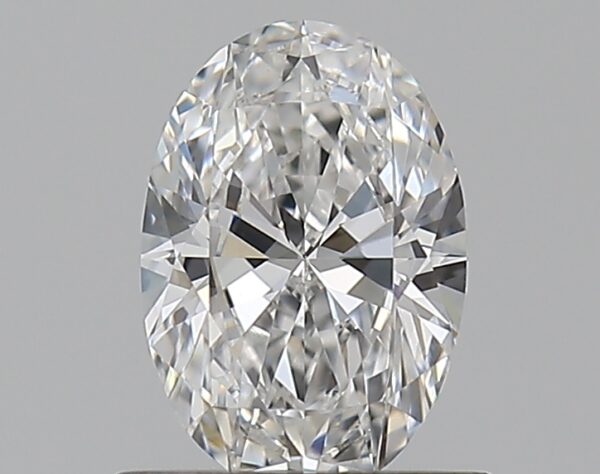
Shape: oval
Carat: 0.59
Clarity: VS1
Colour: E
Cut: EX
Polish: EX
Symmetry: VG
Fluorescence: N
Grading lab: GIA
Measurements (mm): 6.88 x 4.7 x 2.8